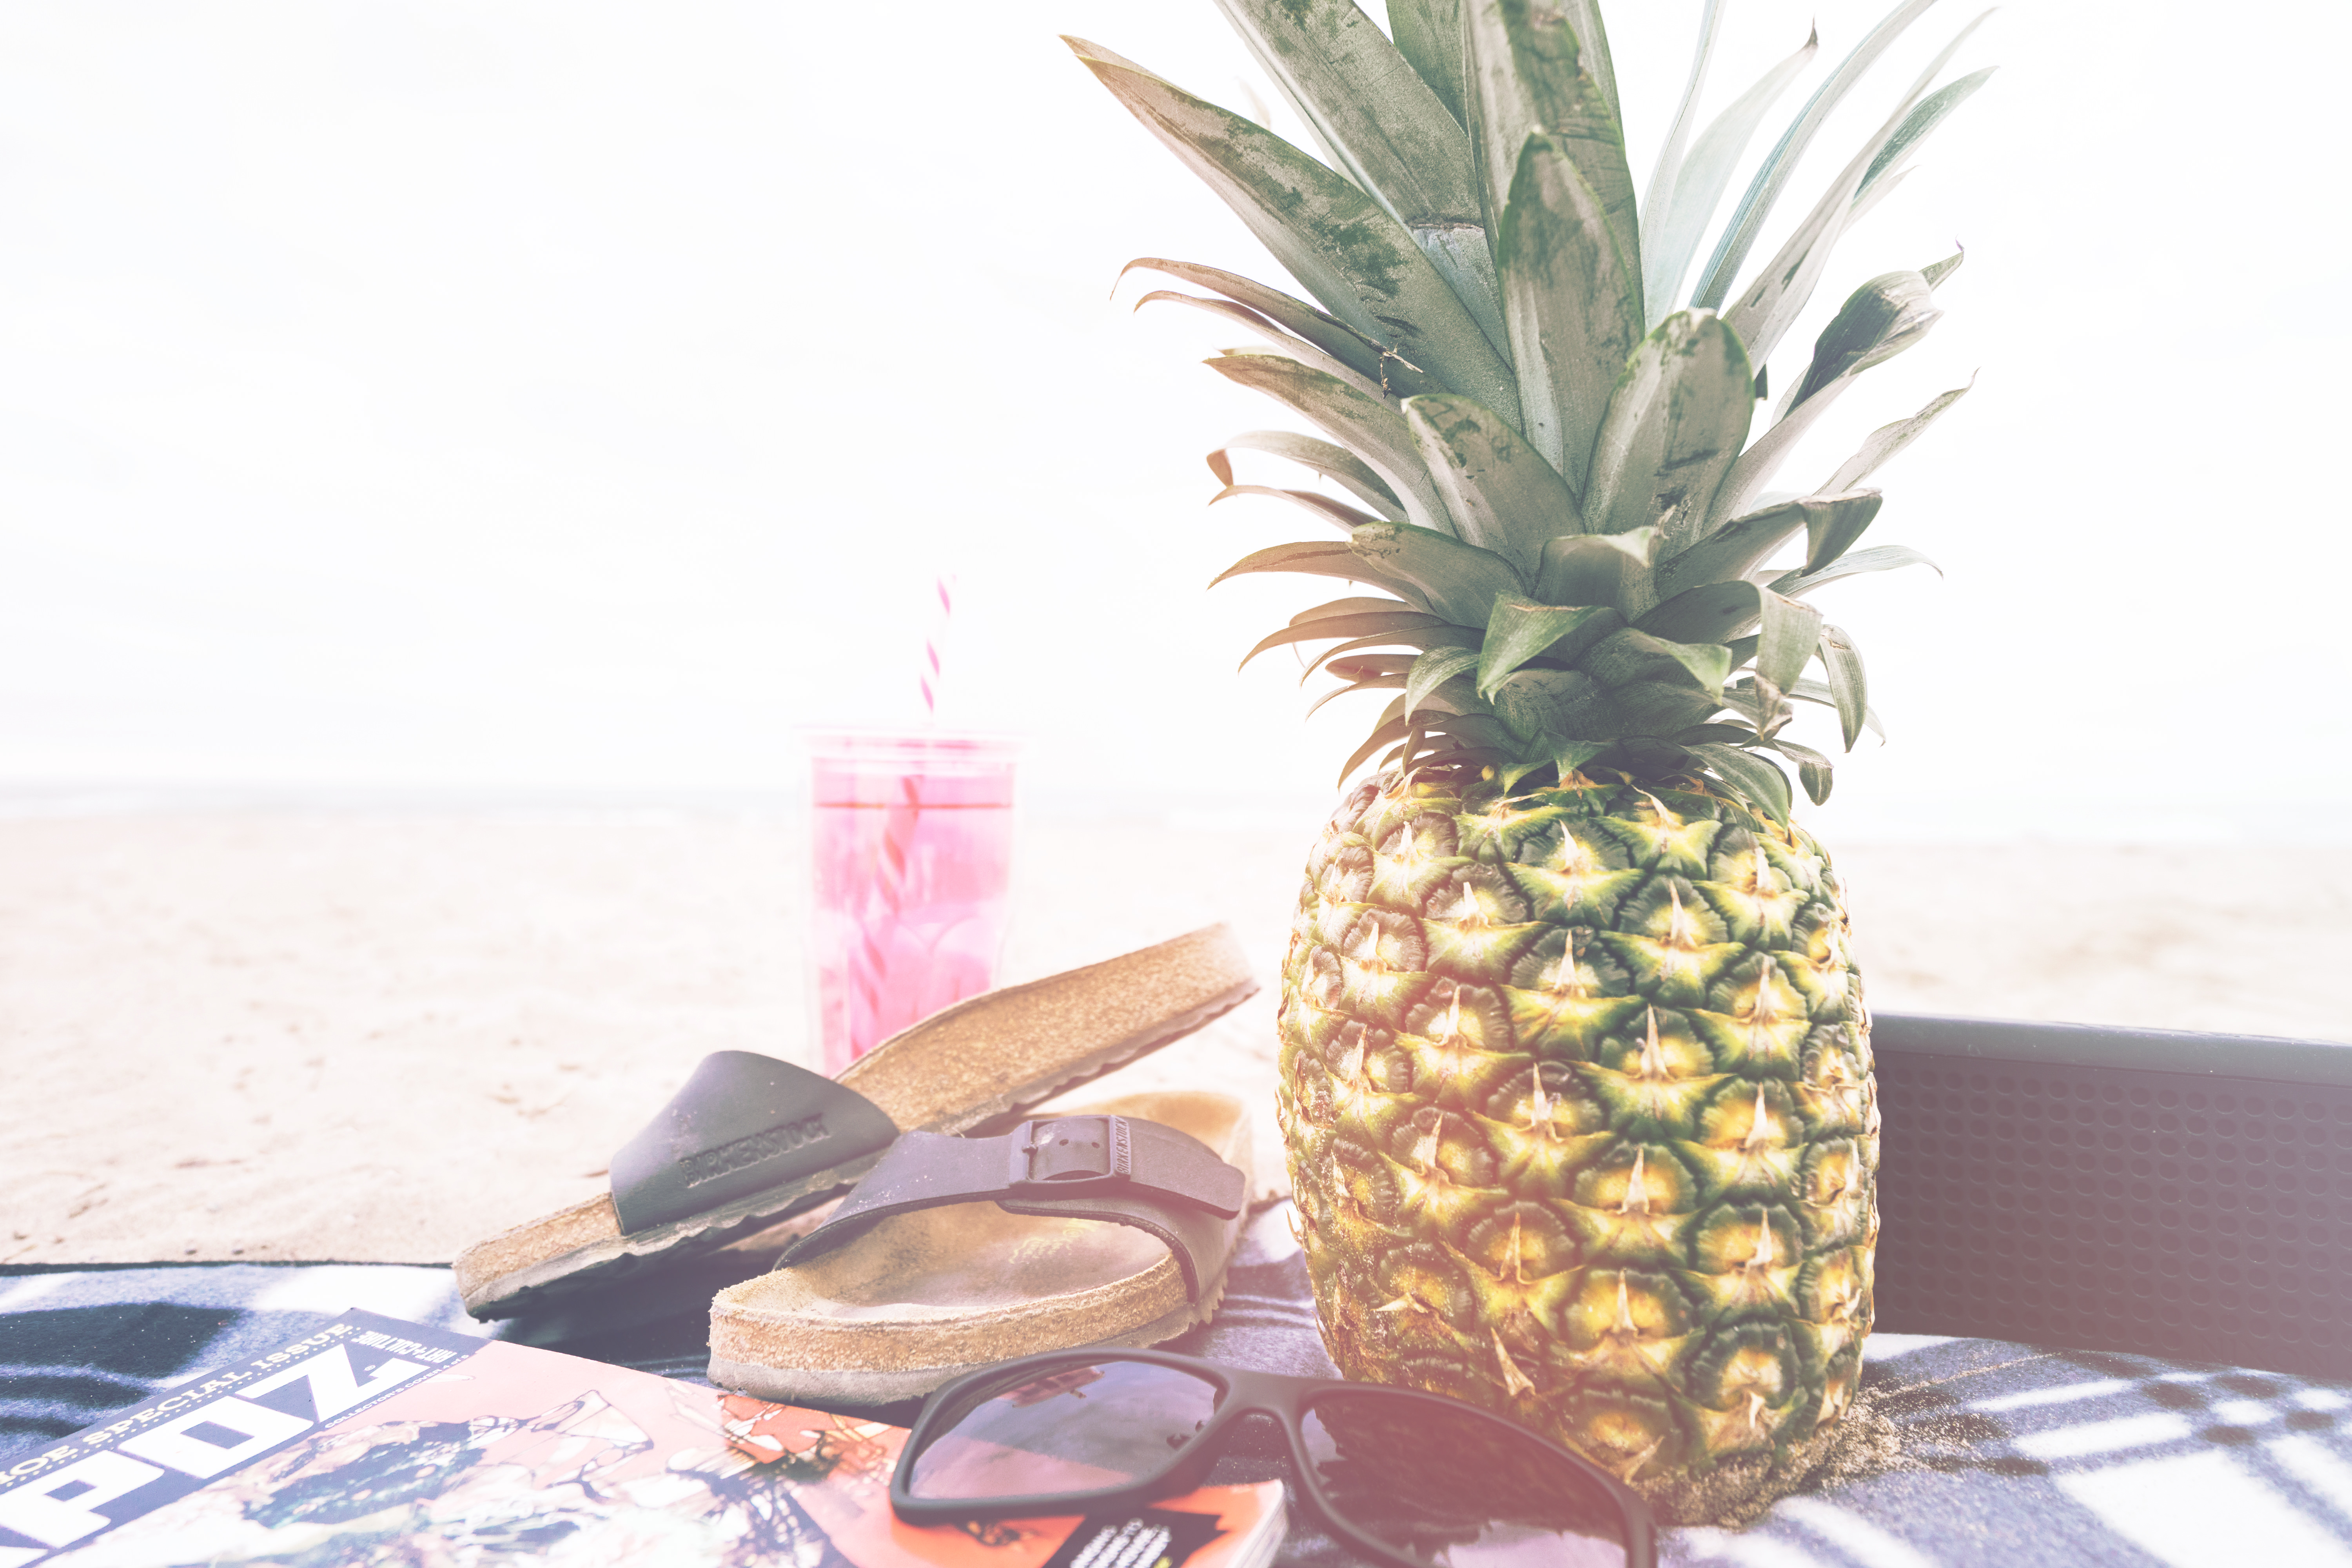
beach, sea, water, sand, plant, fruit, food, magazine, produce, drink, healthy, blanket, pineapple, coconut, tropical fruit, sandals, sunglasses, beachlife, speakers, flowering plant, ananas, music player, bromeliaceae, birkenstock, land plant